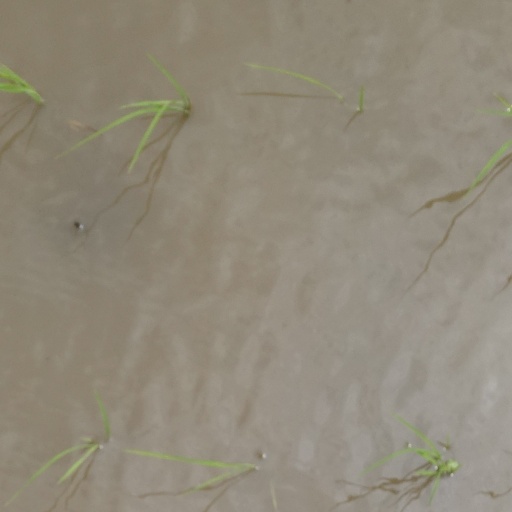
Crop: rice